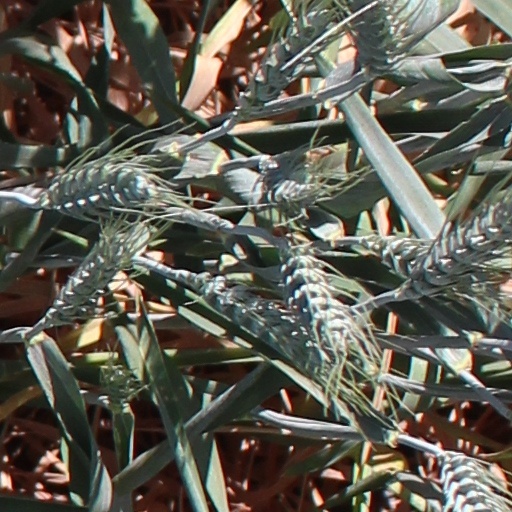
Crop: wheat